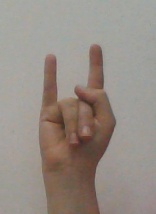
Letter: la